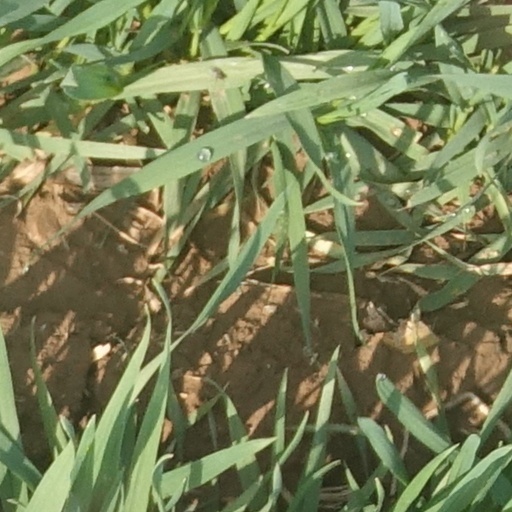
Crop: wheat